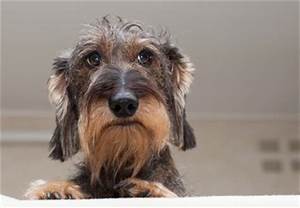
Label: dog